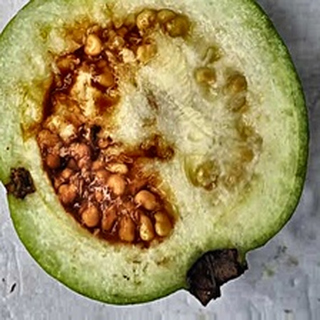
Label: guava_fruit_fly